Monmouth Festival

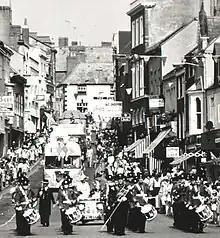
Monnow street in 1976 during the Monmouth Carnival

Monmouth's annual carnival day is also part of the festival. In recent years, the carnival has included stalls, workshops, street entertainers, a funfair, zorbs and chariot races. The highlight is the Carnival Procession, which sees people thronging the streets of Monmouth to watch floats, dancers and walkers organised by local groups and businesses.